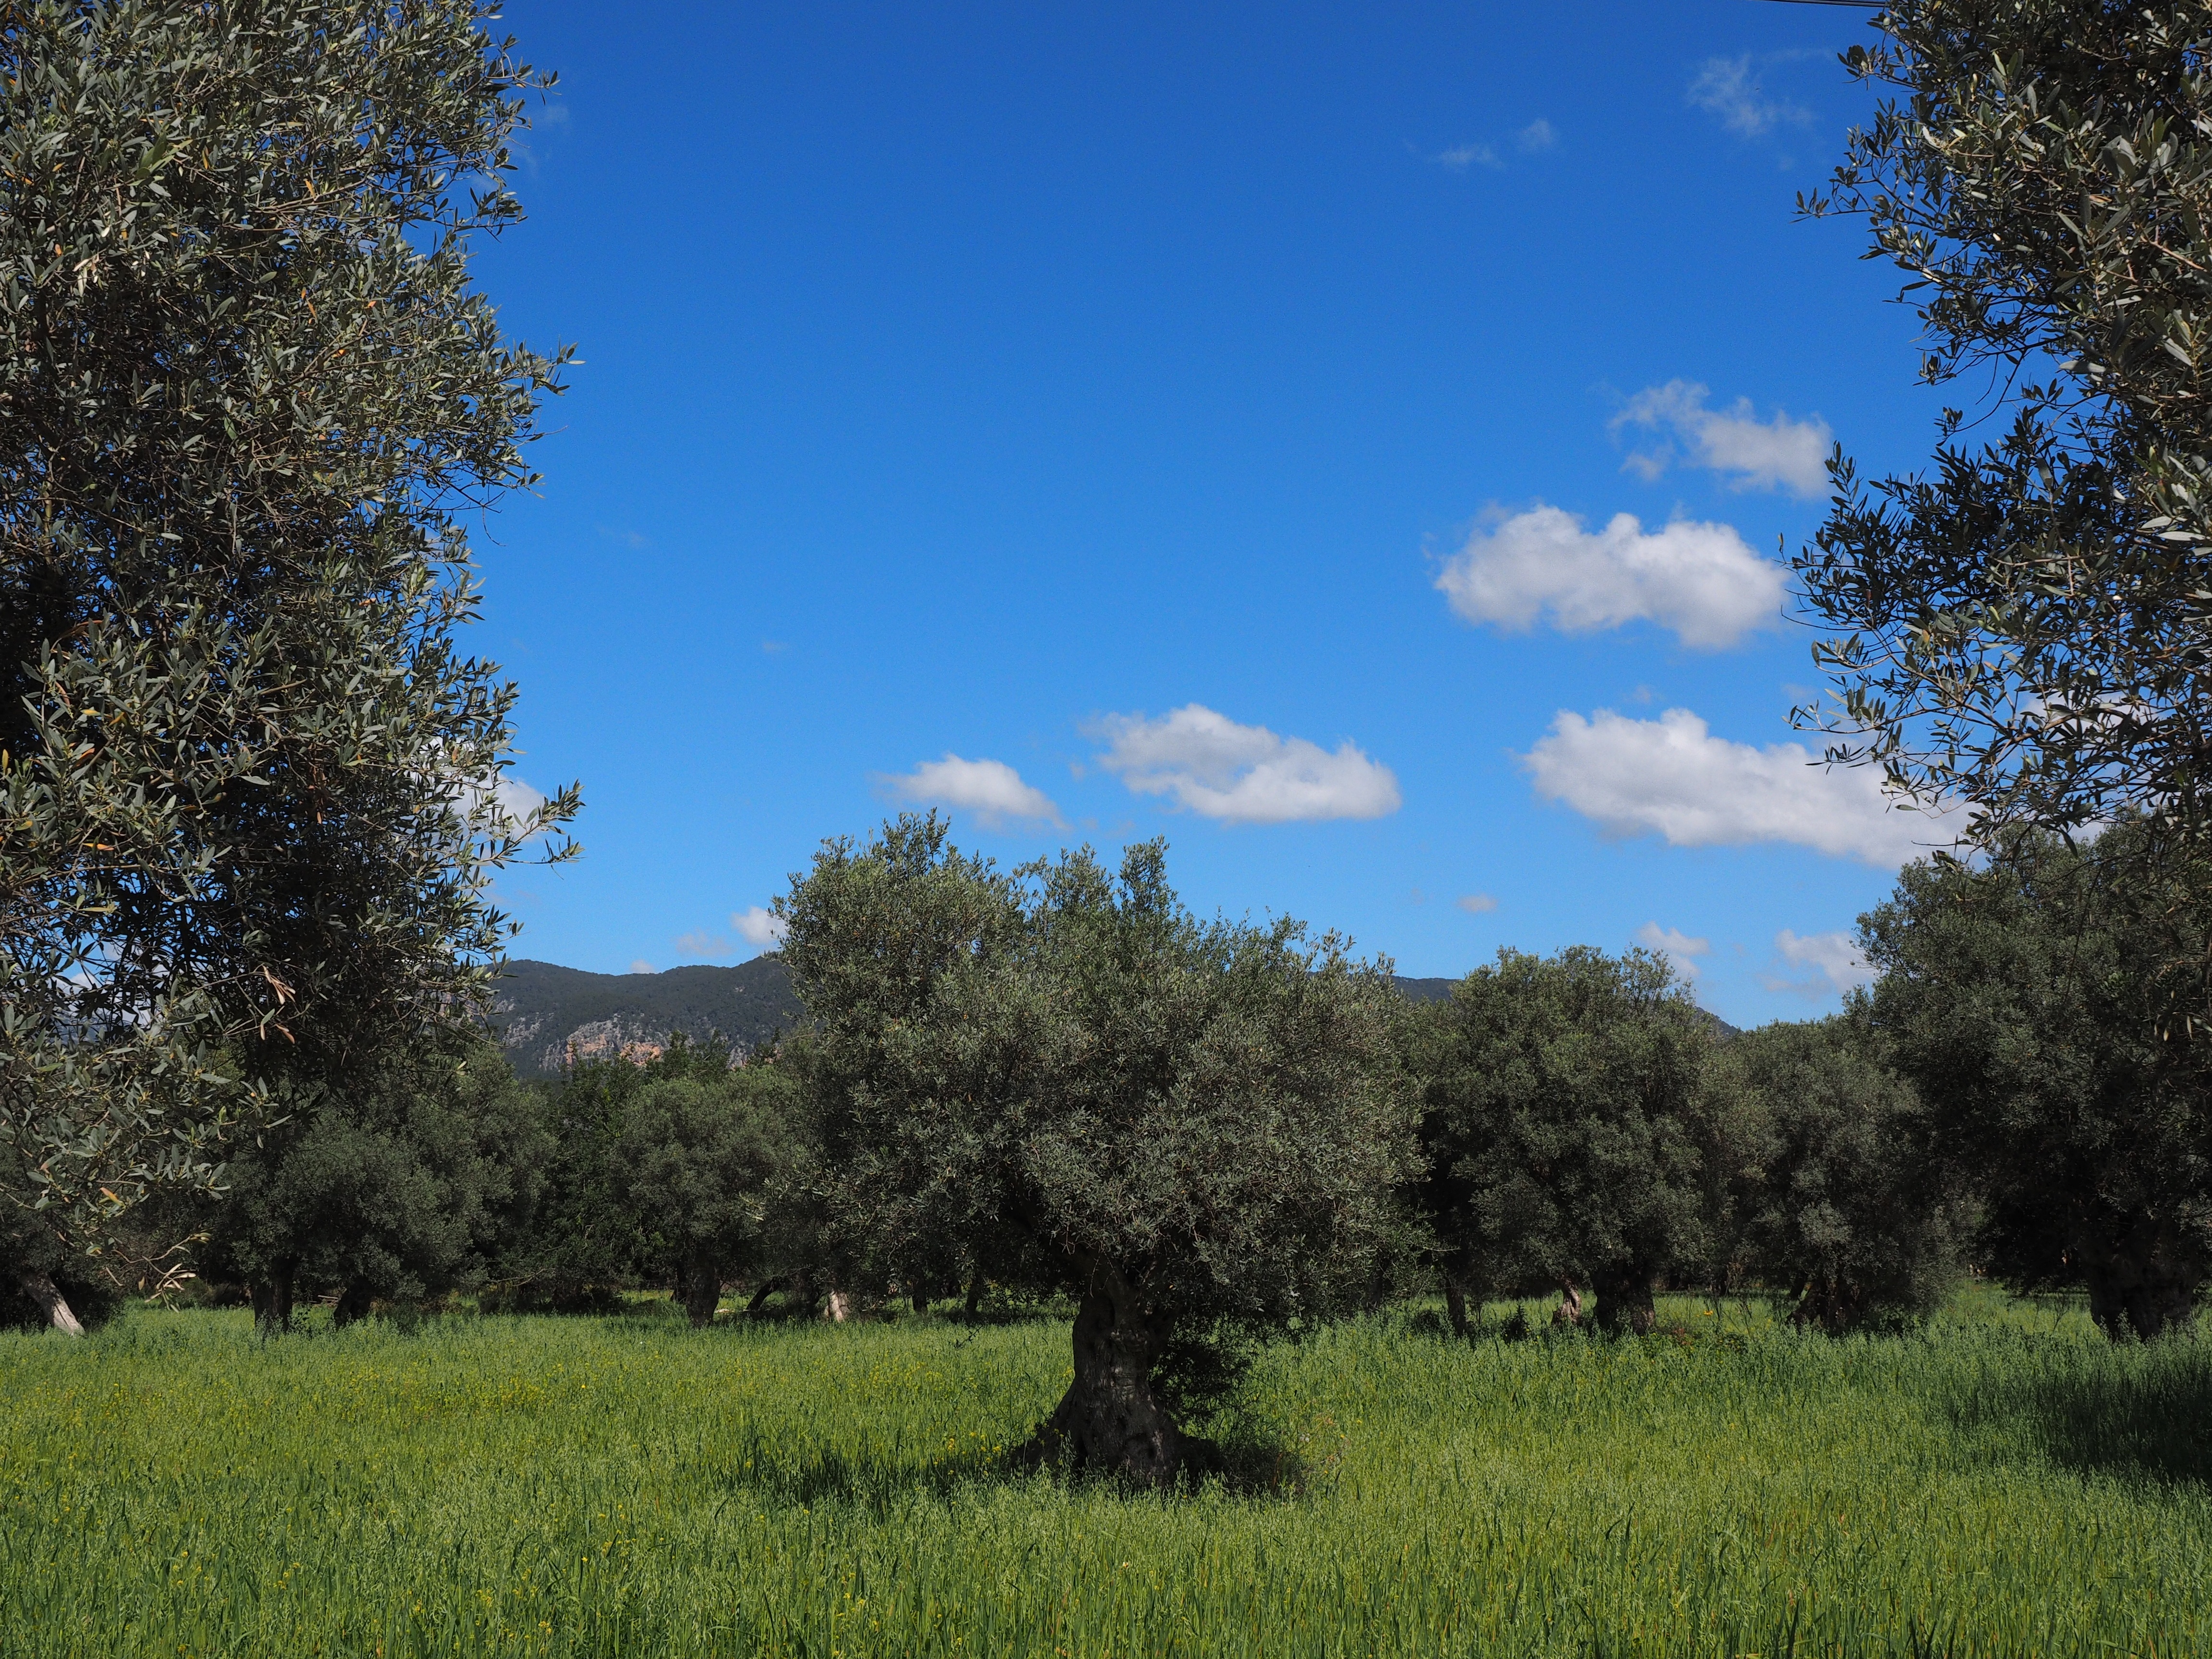
landscape, tree, nature, forest, grass, plant, sky, field, farm, lawn, meadow, prairie, hill, flower, pasture, autumn, agriculture, savanna, grassland, shrub, plantation, mallorca, woodland, habitat, planting, ecosystem, olive tree, rural area, olive grove, biome, olive garden, olive plantation, olive planting, olive cultivation, natural environment, woody plant, land lot